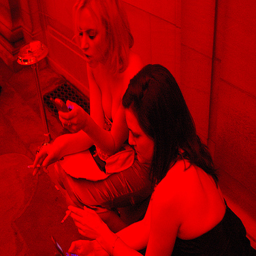
two people sitting on benches with cell phones
a couple of women are on their phones
Two women are smoking and looking at their cellphones.
Two women smoking and looking at their cellphones at a party.
Two young women setting on a bench in a red lit room smoking and looking at cell phones.